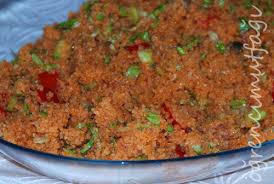
Yemek: kisir